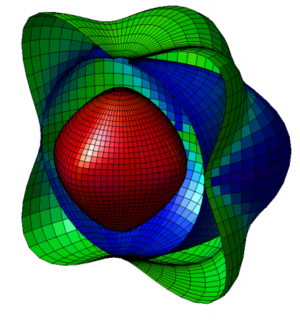
Surface des lenteurs pour un solide anisotrope
Les lois de Snell-Descartes décrivent le comportement de la lumière à l'interface de deux milieux. Ces lois sont au nombre de quatre, deux pour la réflexion et deux pour la réfraction. Avec la propagation rectiligne de la lumière dans les milieux homogènes et isotropes, ces lois sont à la base de l'optique géométrique. Leur nom fait référence à Willebrord Snell et René Descartes qui ont simultanément, mais indépendamment, découvert ces lois au XVIIᵉ siècle.